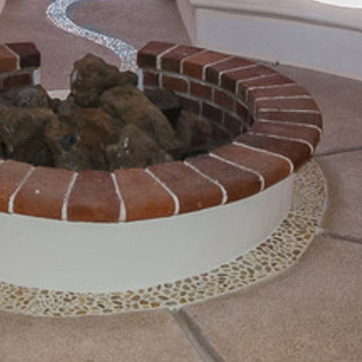
Material: brick